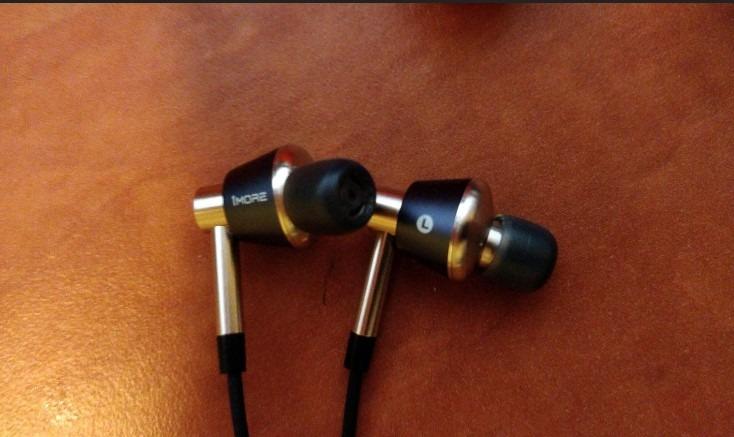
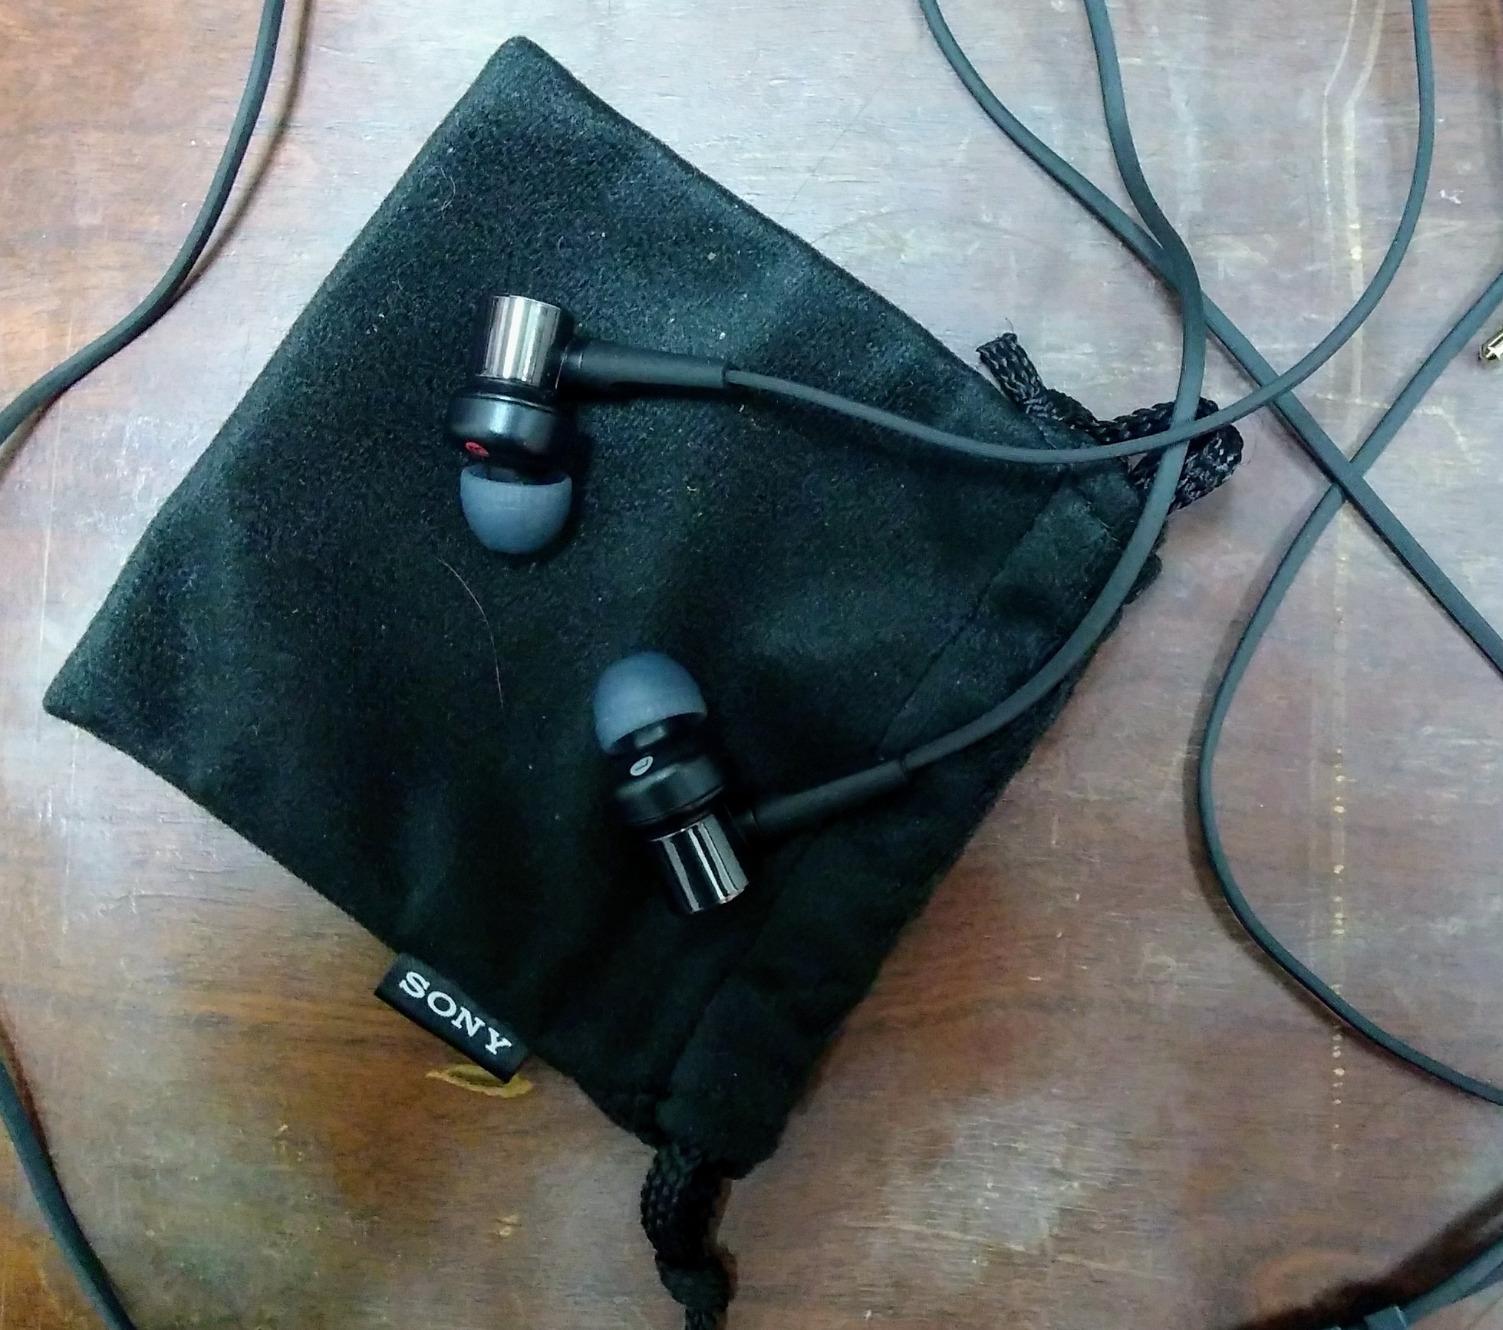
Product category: headphones
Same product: no